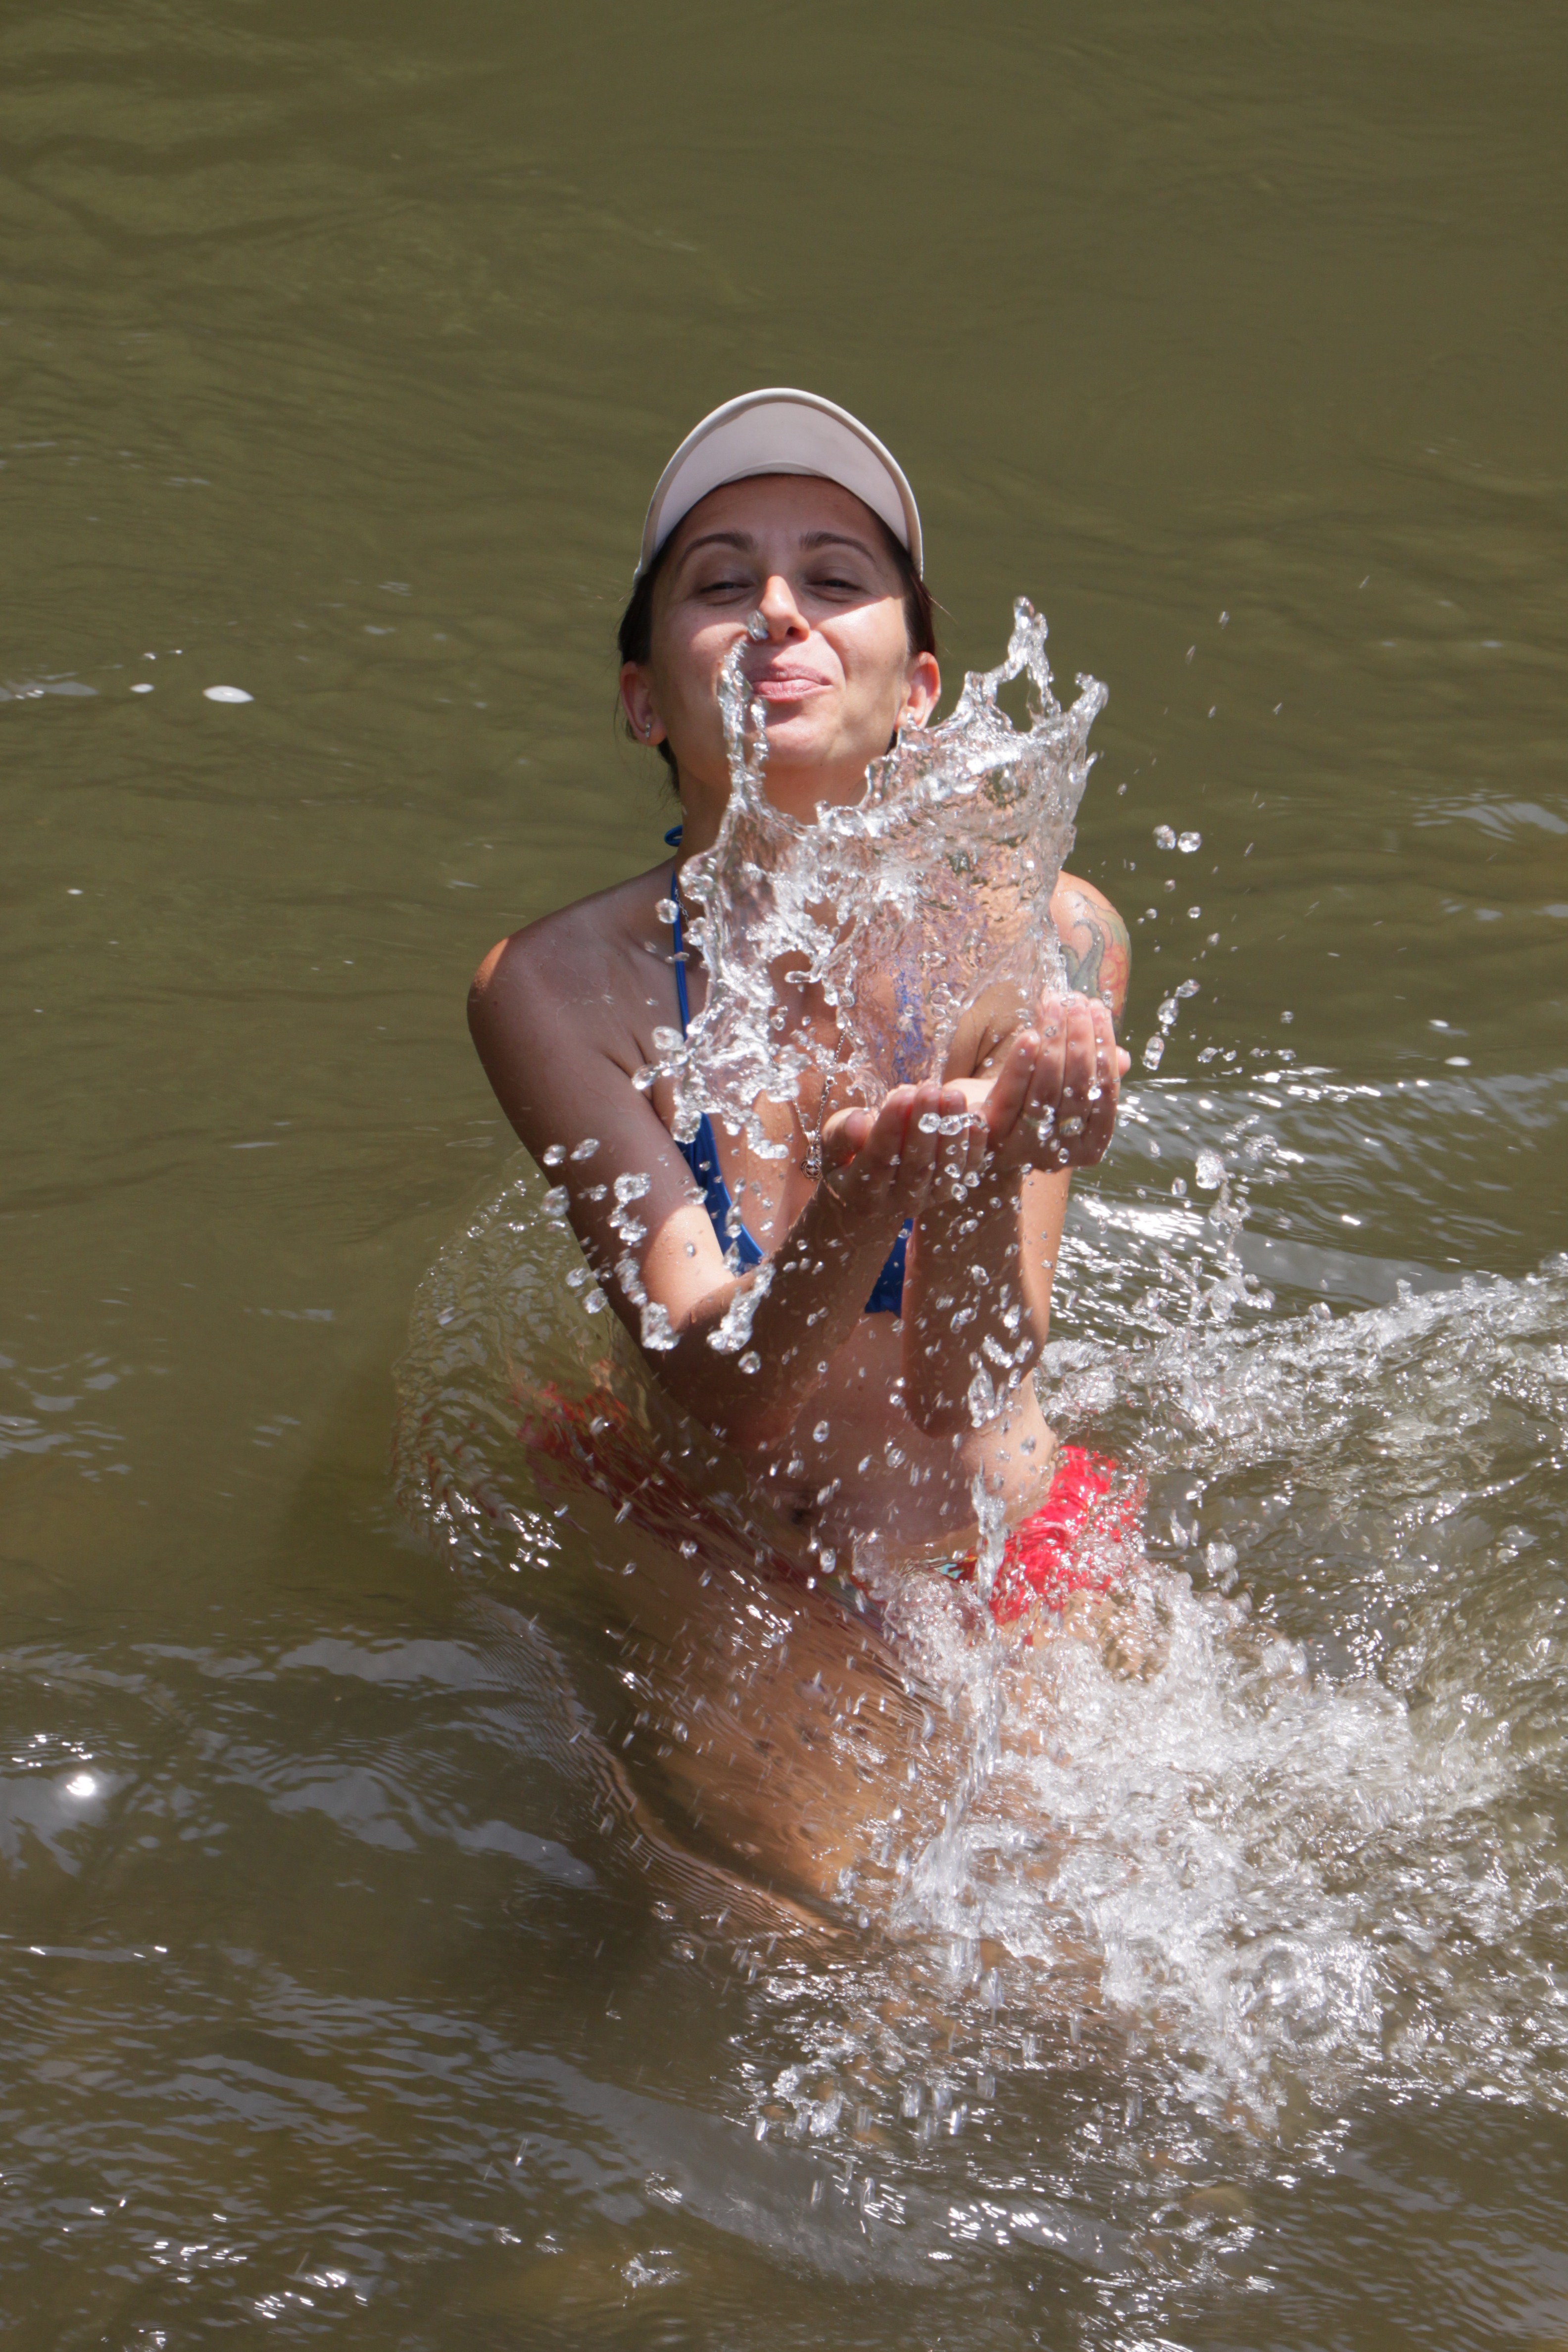
sea, water, play, river, young, flow, flowing, fishing, fish, movement, swimming, bass, women, waters, drop of water, recreational fishing